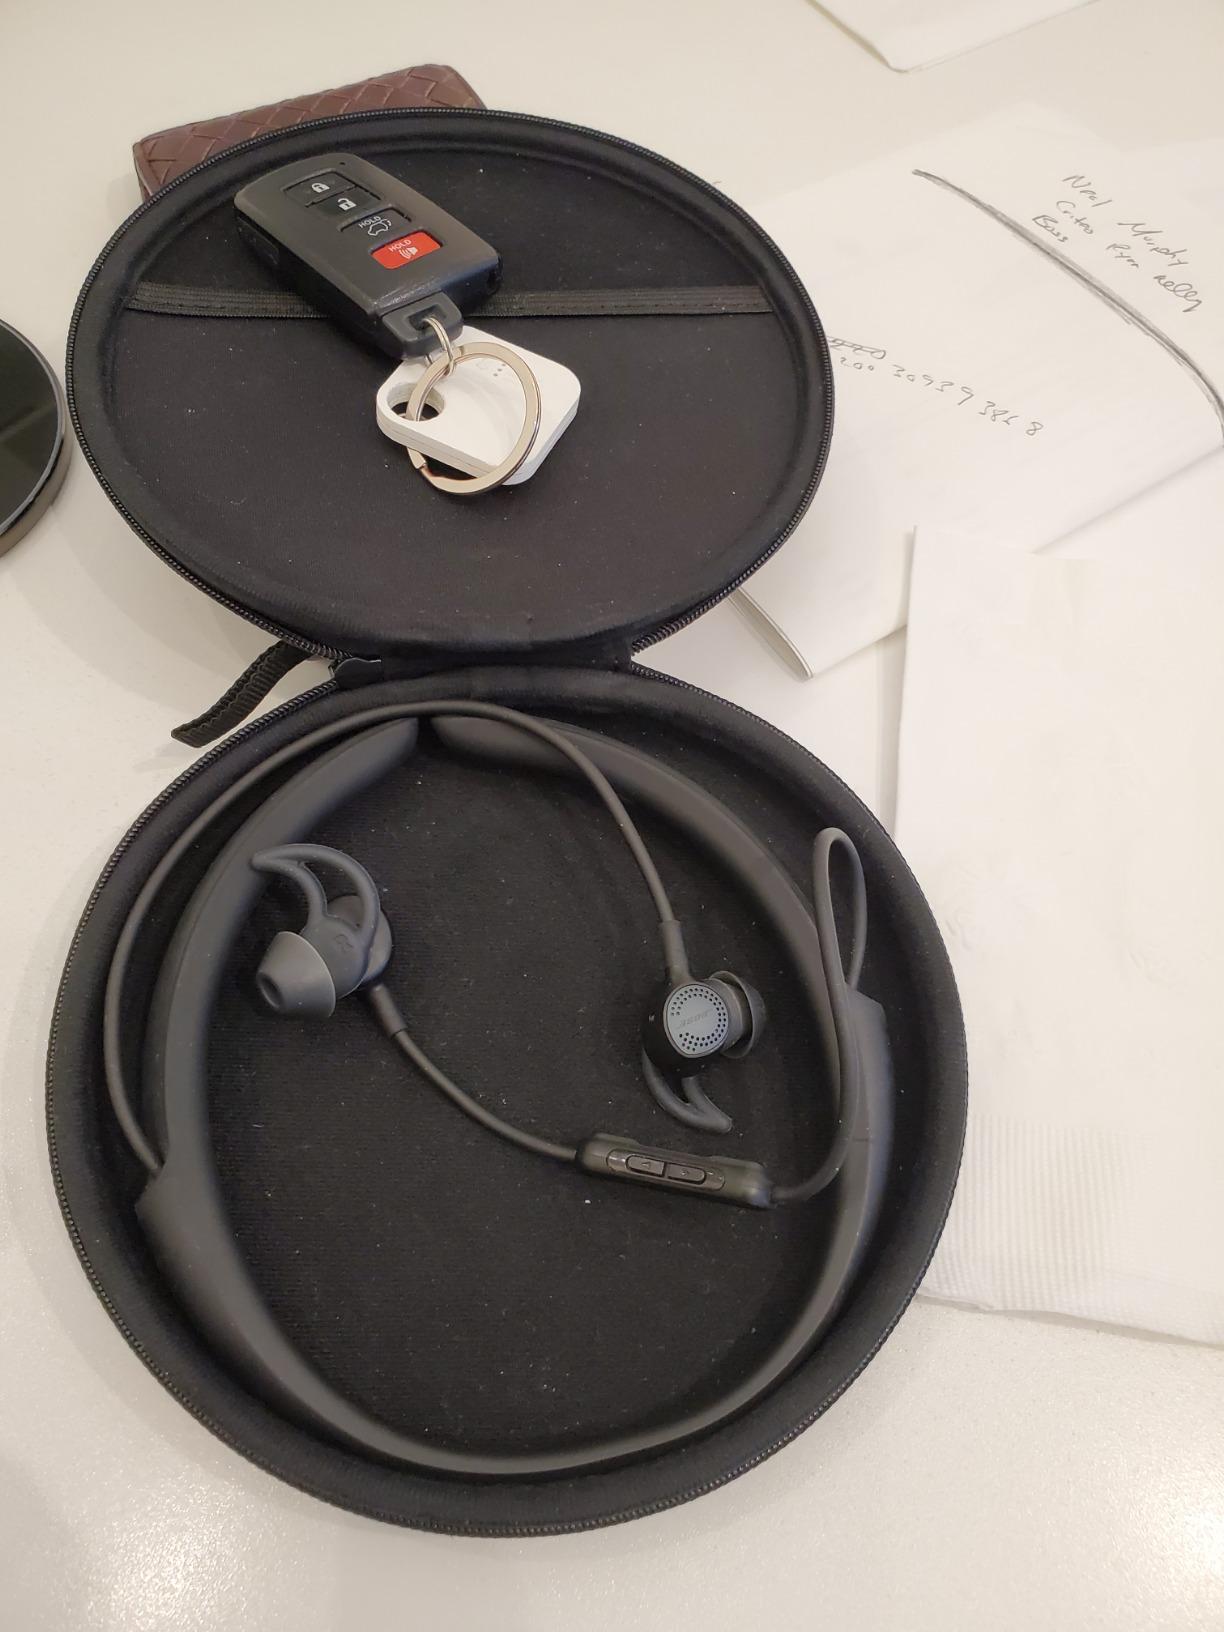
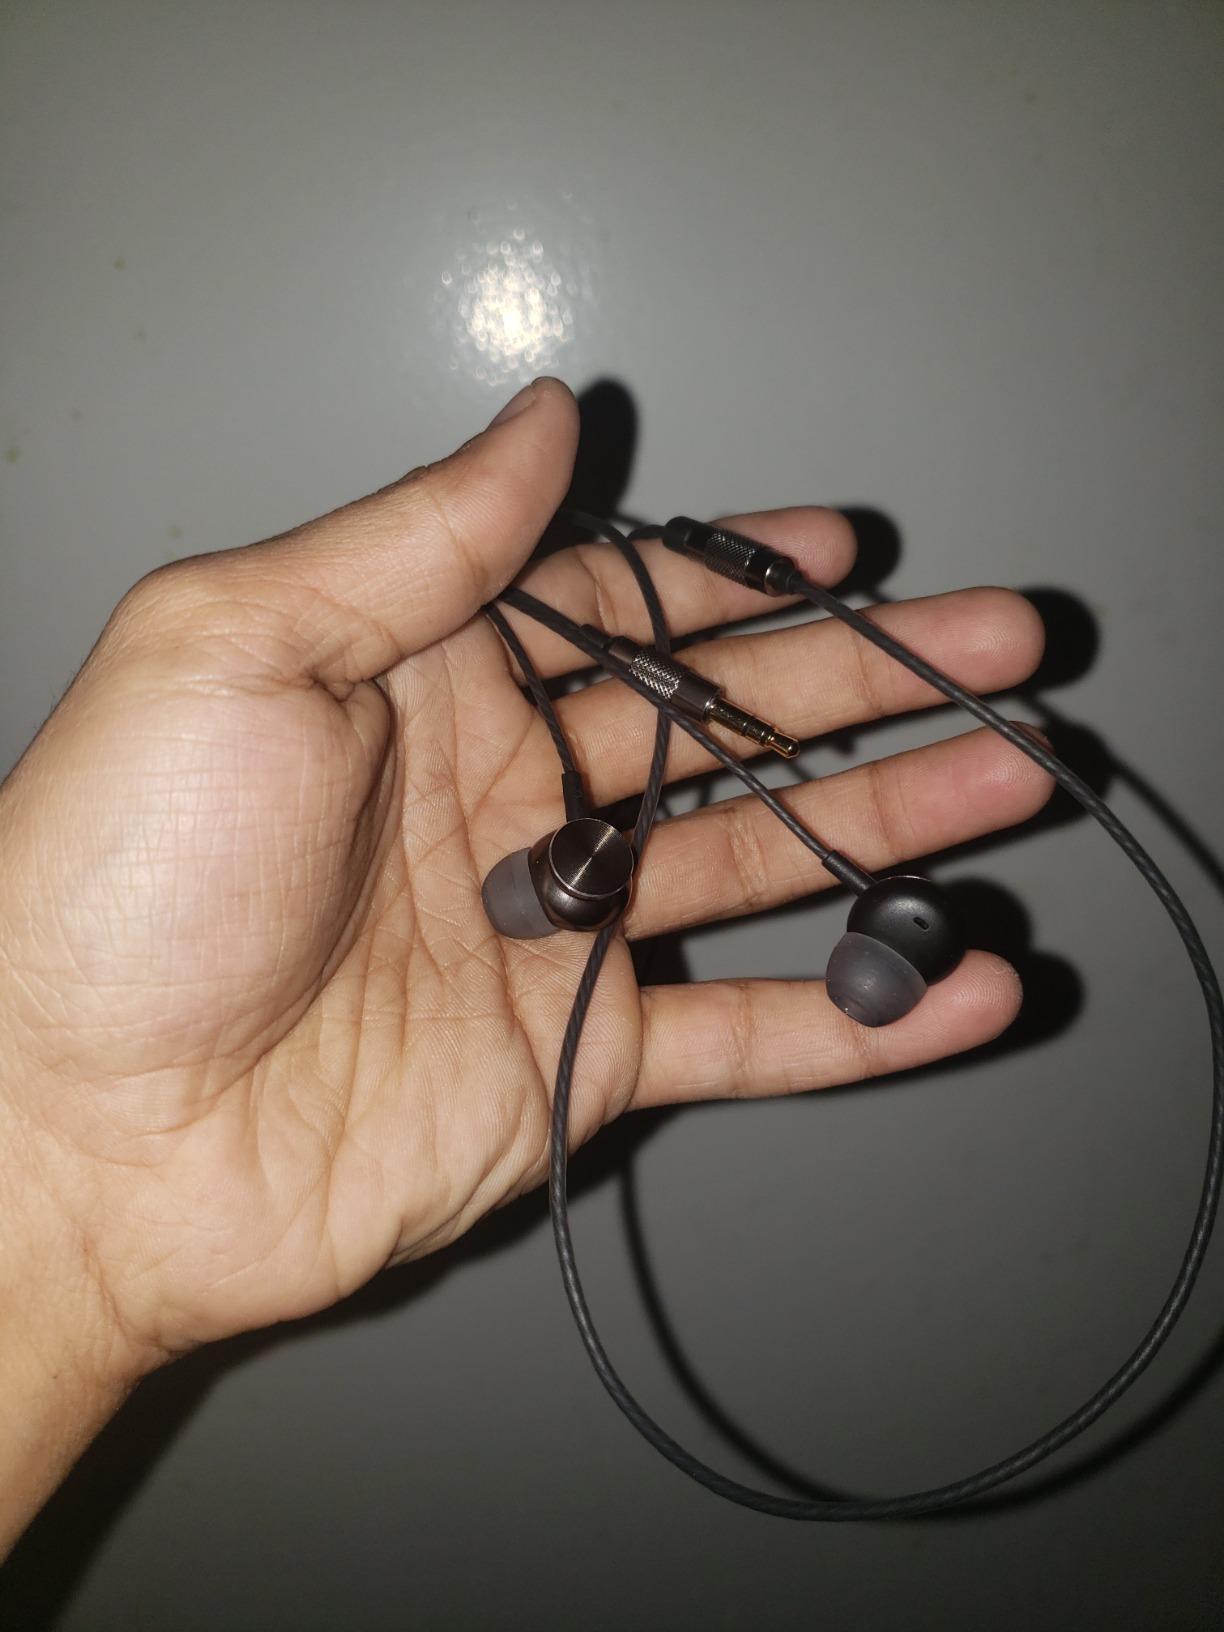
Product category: headphones
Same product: no